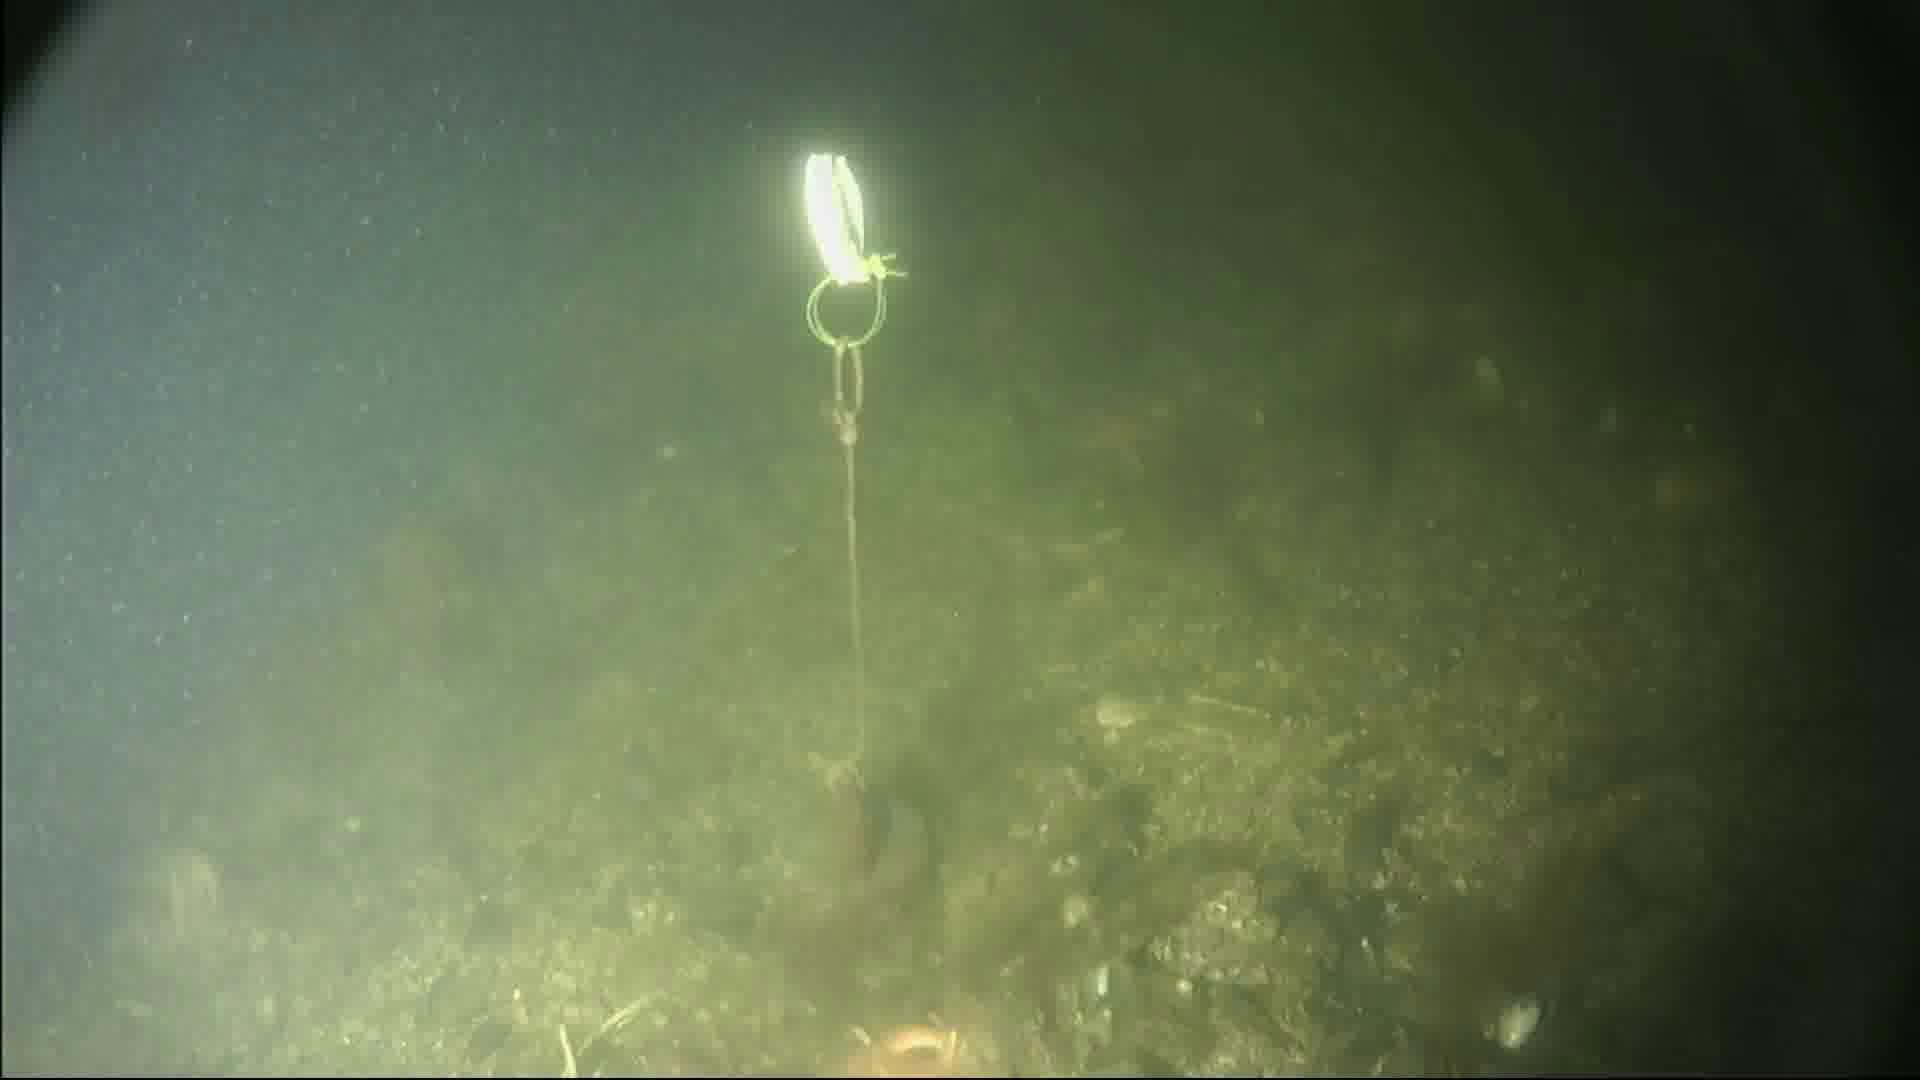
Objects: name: starfish